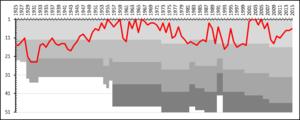
Le Djurgårdens IF est un club suédois de football basé à Stockholm qui évolue actuellement en première division. Fondé en 1899, il constitue la section football du club omnisports Djurgårdens IF. Il a remporté douze titres de champion de Suède, le dernier en 2019, et cinq coupes nationales, la dernière en 2018. Le club évolue à domicile au Tele2 Arena depuis 2013, partageant ce stade avec un autre club de Stockholm, Hammarby IF, après avoir longtemps joué au stade olympique de Stockholm.